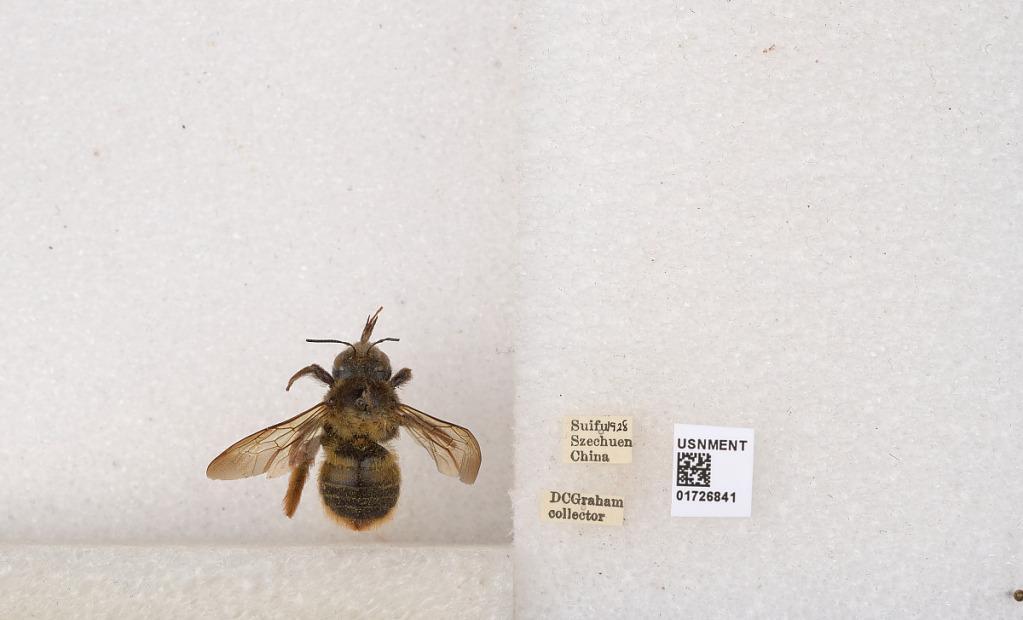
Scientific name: Xylocopa (Mesotrichia) latipes (Drury)
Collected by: D. Graham
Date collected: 1928-1-1
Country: China
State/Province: Sichuan
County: Ybin Shi
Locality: Suifu